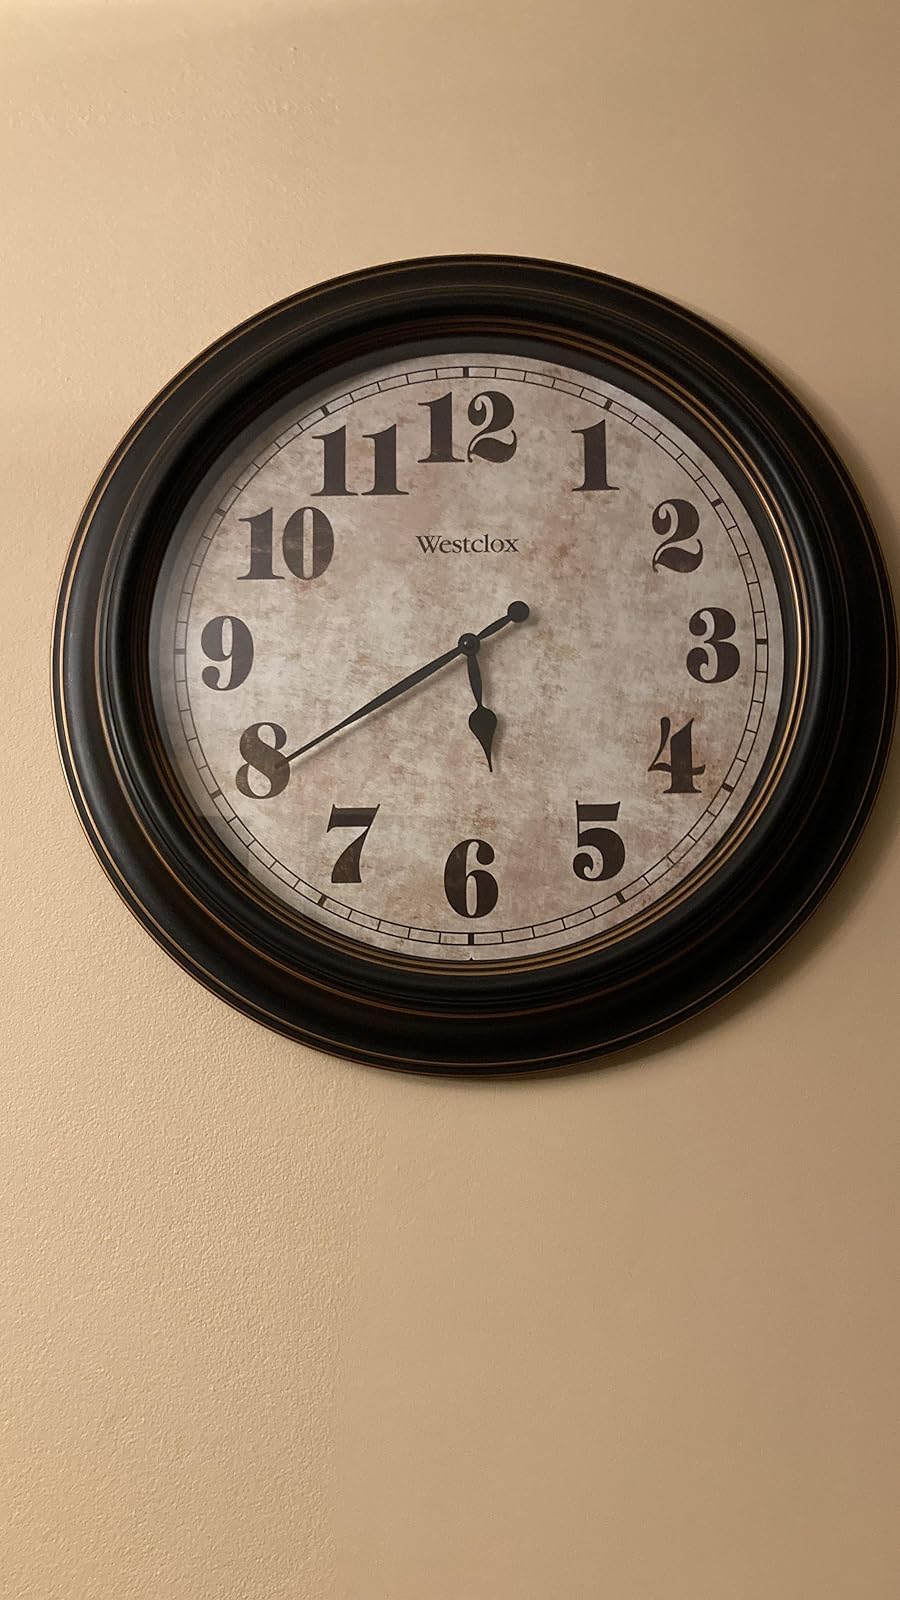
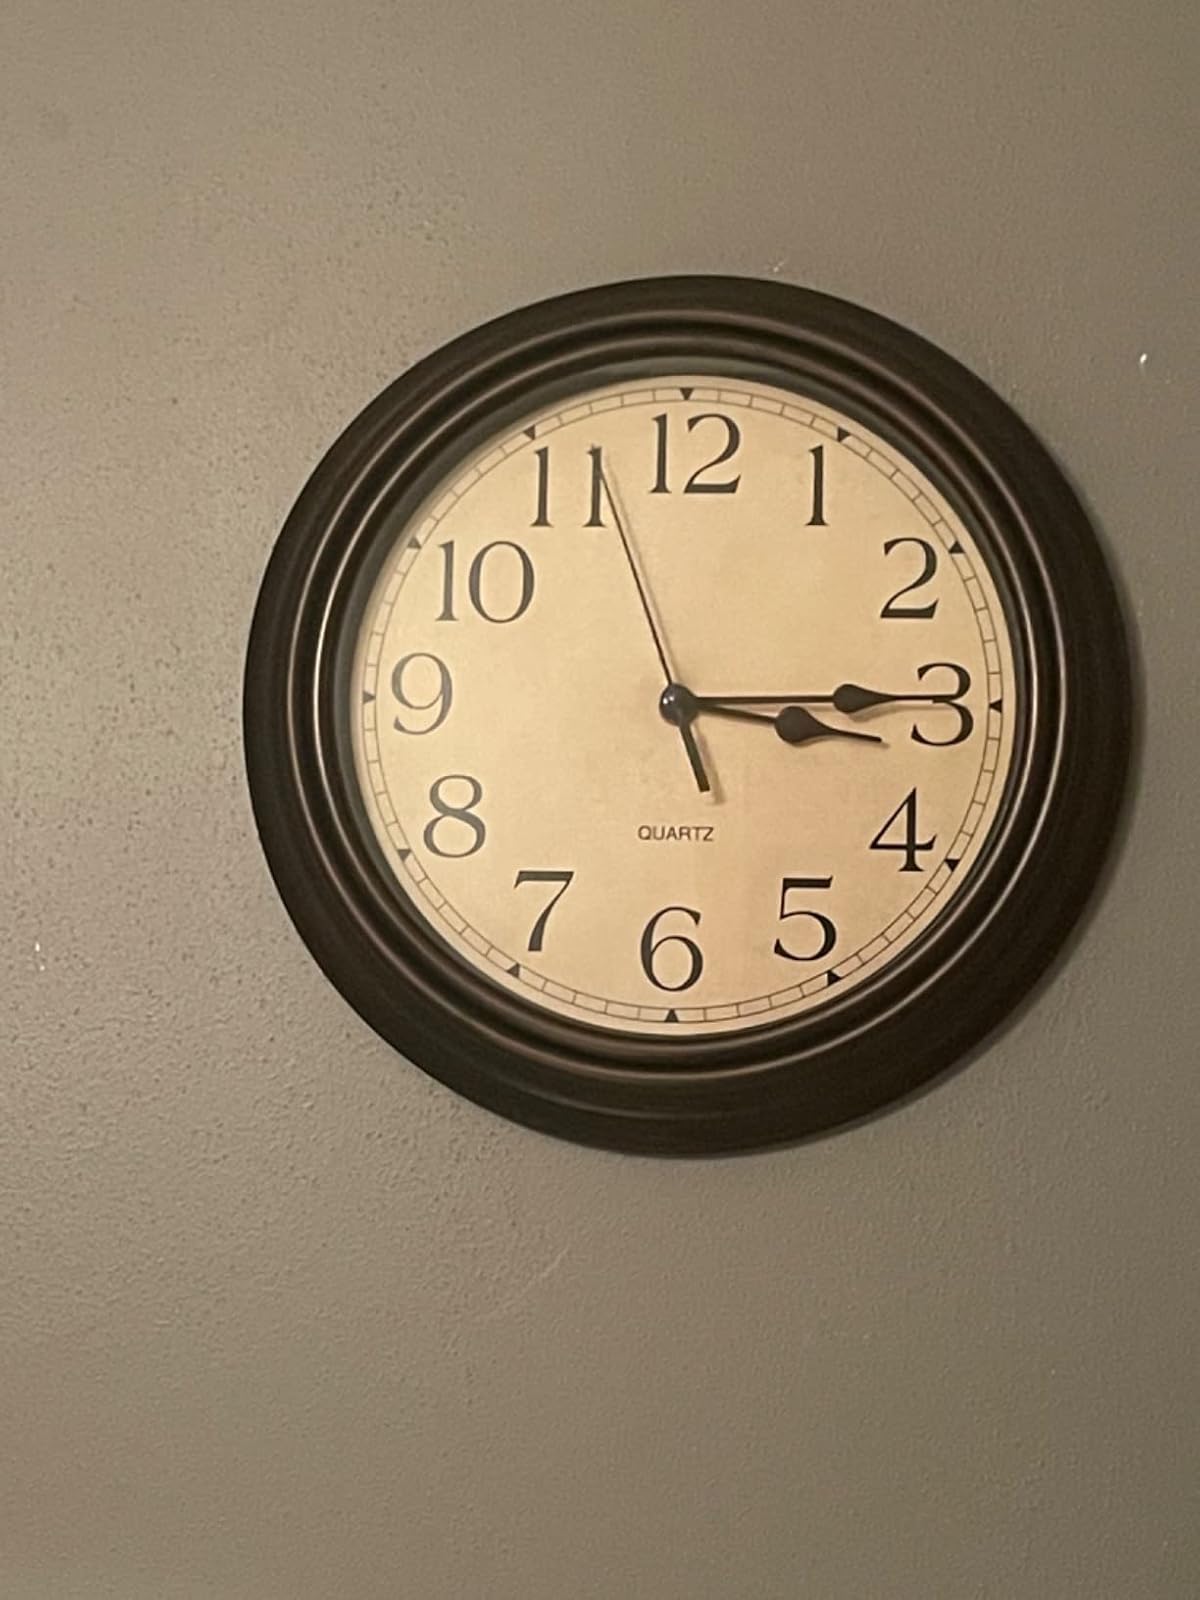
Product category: clock
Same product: no